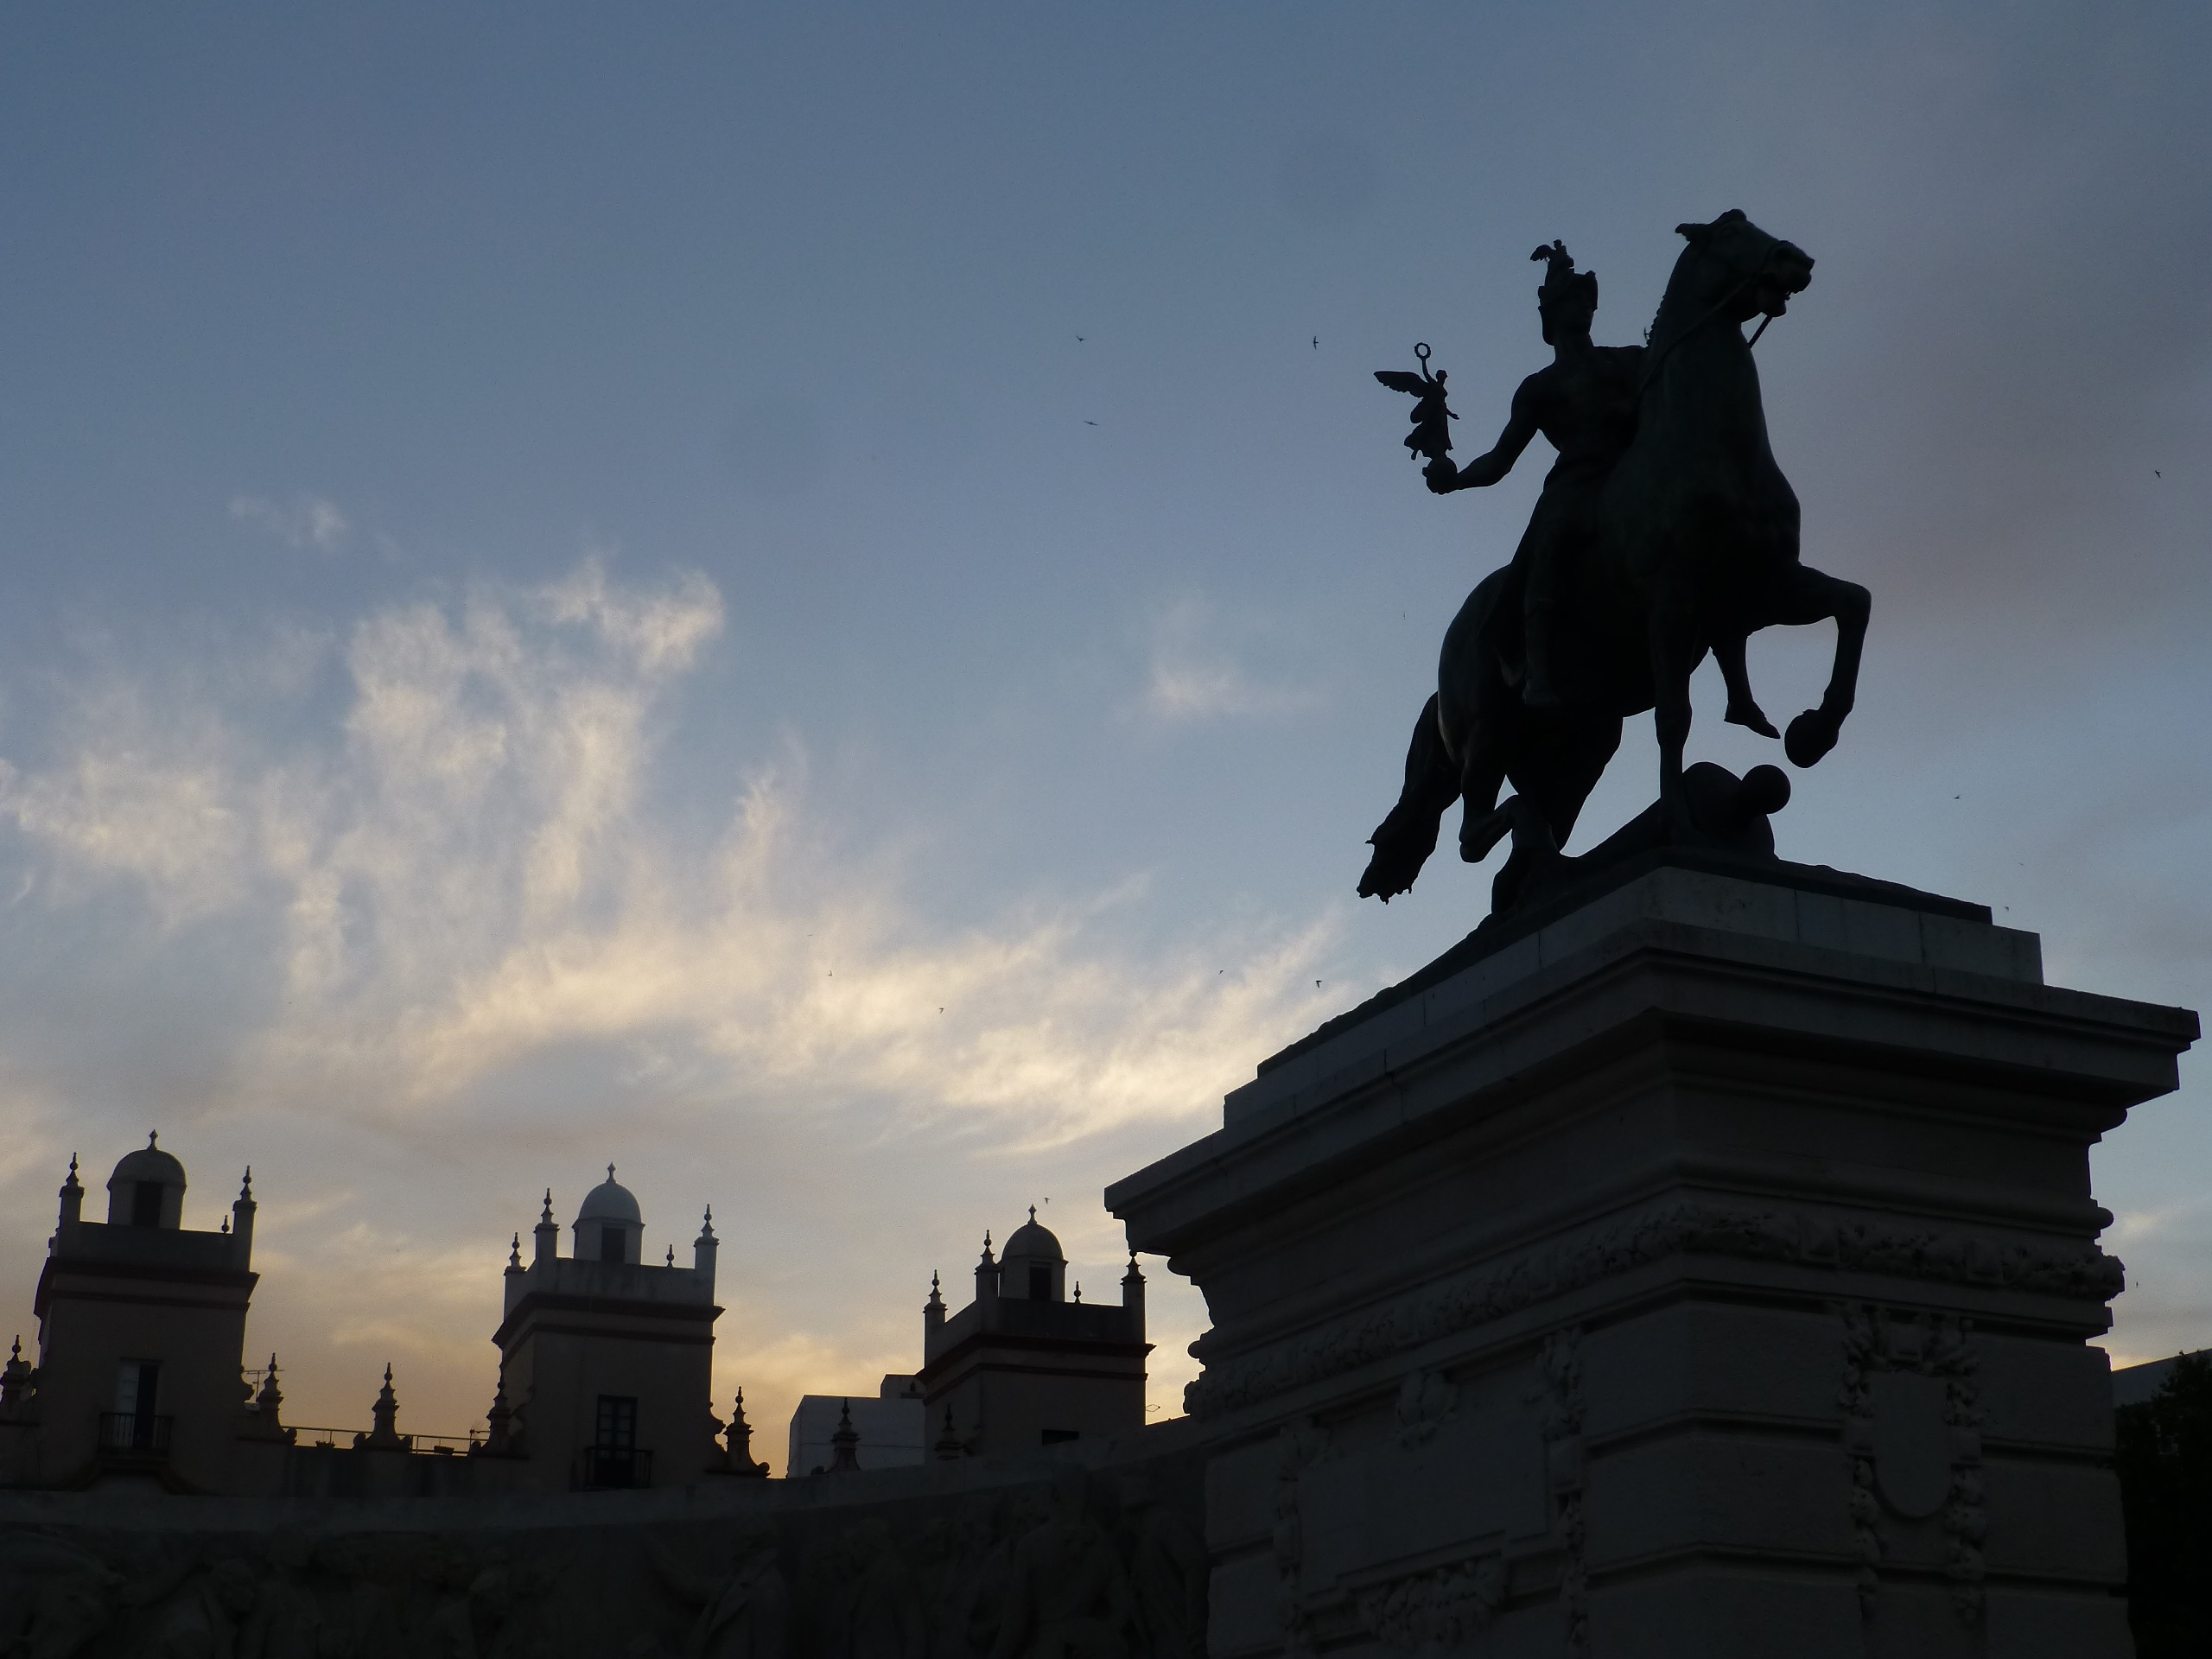
silhouette, architecture, sky, monument, statue, evening, landmark, sculpture, art, spain